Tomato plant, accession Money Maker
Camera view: tilt-top (135 deg); turntable rotation: 300 degrees
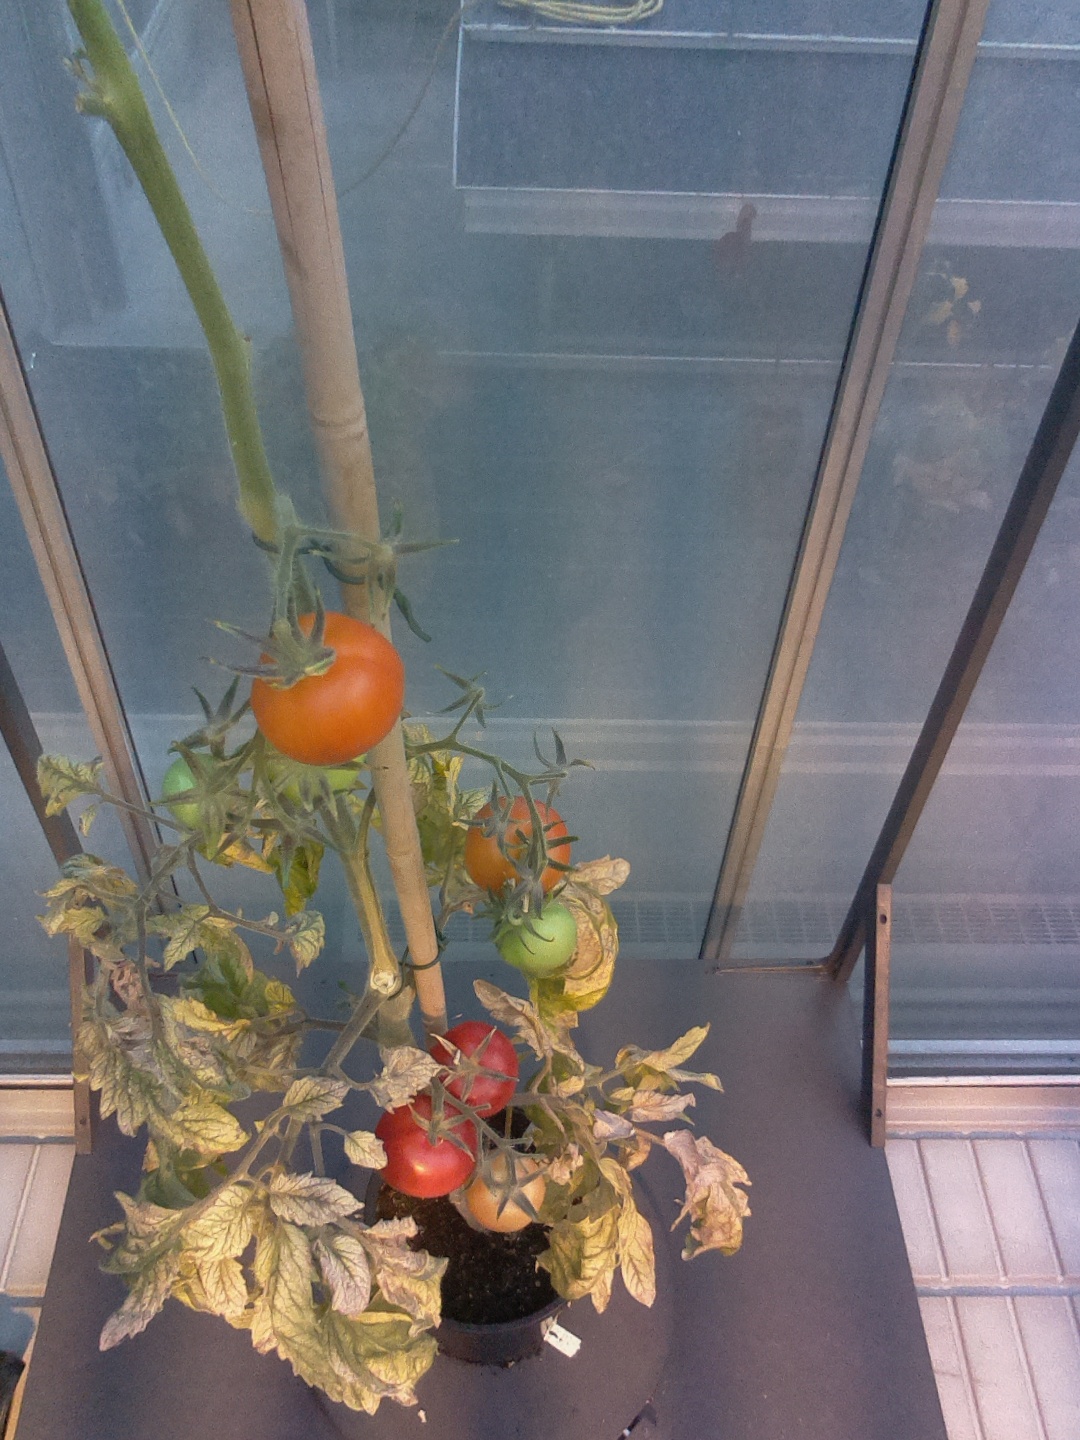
BBCH growth stage 87: 70%-80% of fruits show typical fully ripe color